History of the horse in Britain

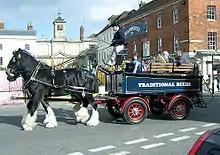
Wadworth Brewery's Shire horses pulling a dray in 2007

Horses and ponies began to be used in Britain's mining pits in the 18th century, to haul "tubs" of coal and ore from the working face to the lifts, in deep mines, or to the surface in shallower mines. Many of these ponies were Shetlands, as their small size was combined with great strength. A stud farm for the sole purpose of breeding ponies for the pits was established in 1870 by colliery owner Frederick Stewart, 4th Marquess of Londonderry, and the Shetland Pony Stud Book Society was formed in 1890 to stop the use of the best stallions in the pits. By 1984, only 55 pit ponies were being used by the National Coal Board in Britain, chiefly at the modern pit in Ellington, Northumberland. A horse called "Robbie", probably the last to work underground in a British coal mine, was retired from a mine at Pant y Gasseg, near Pontypool, in May 1999.